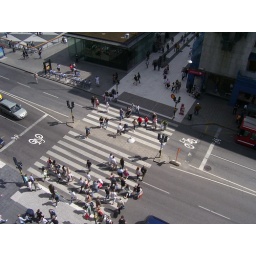
People walking across the street in Stockholm